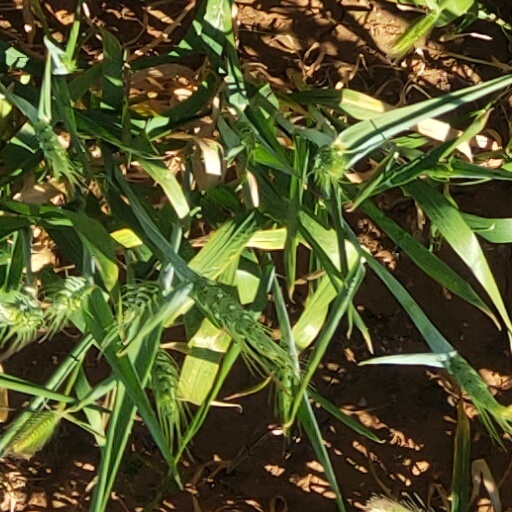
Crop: wheat